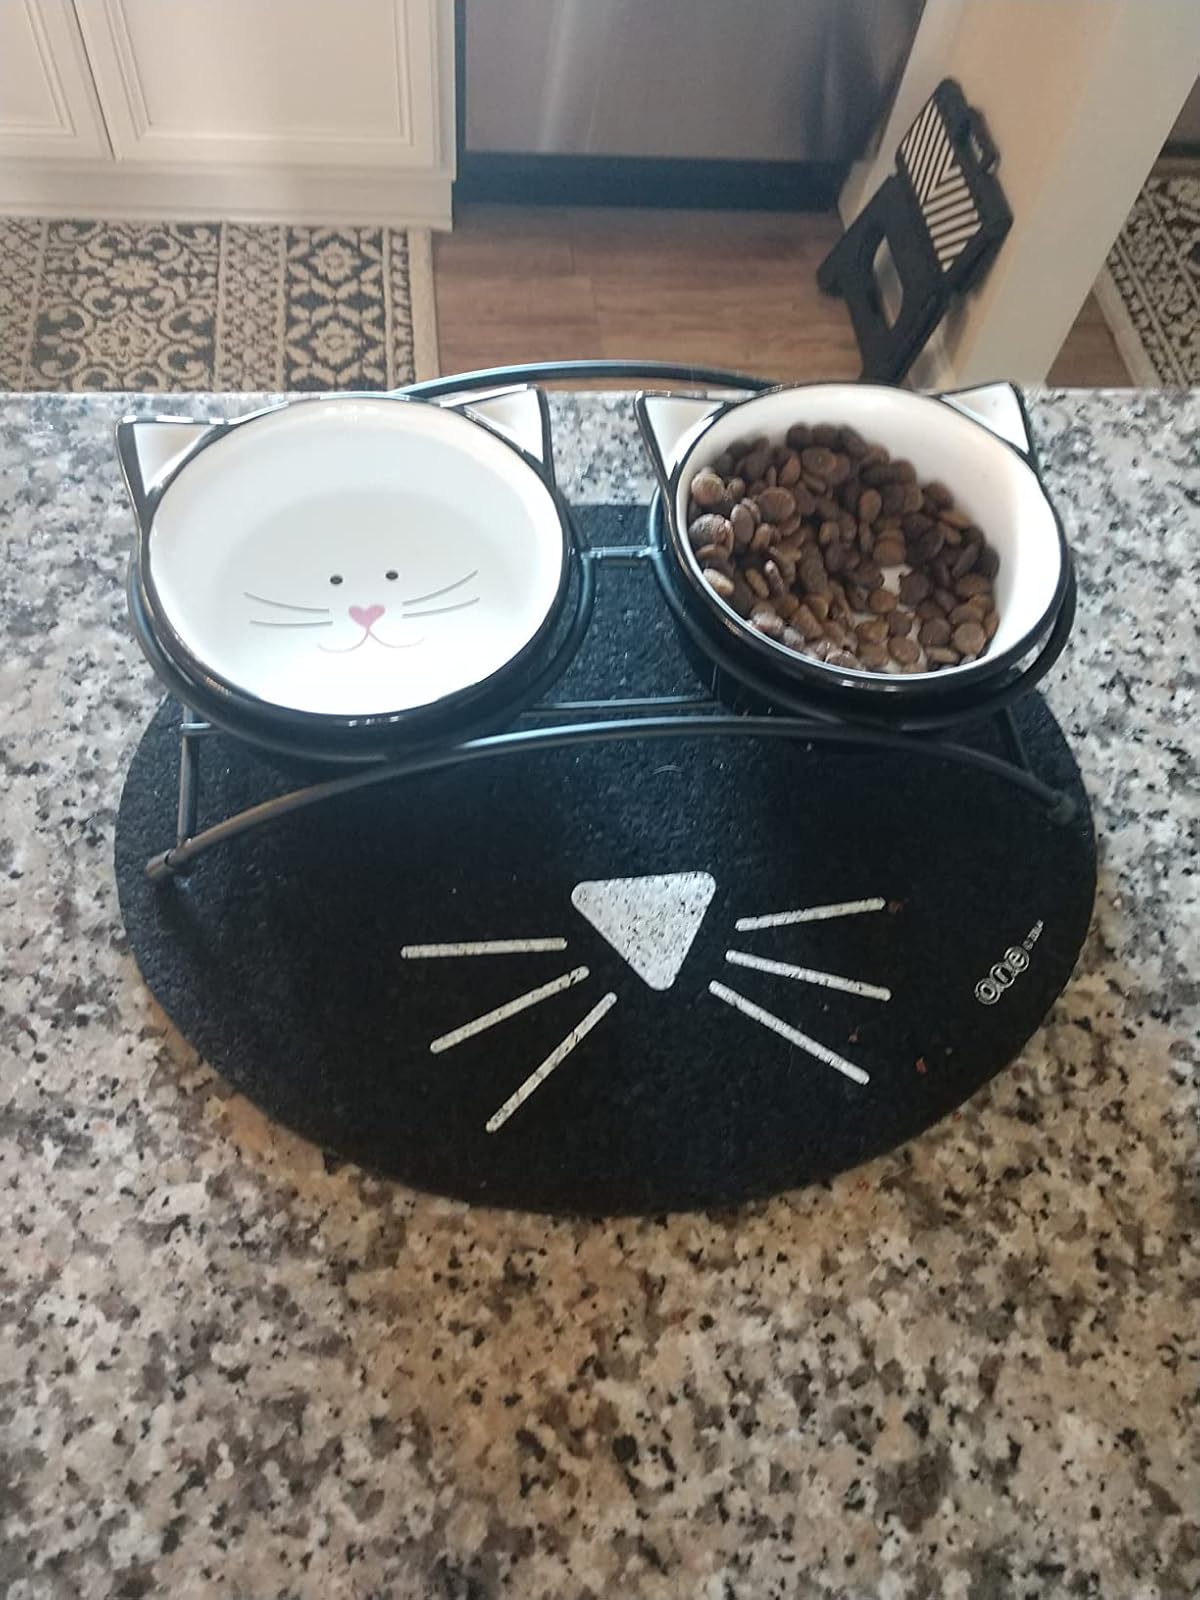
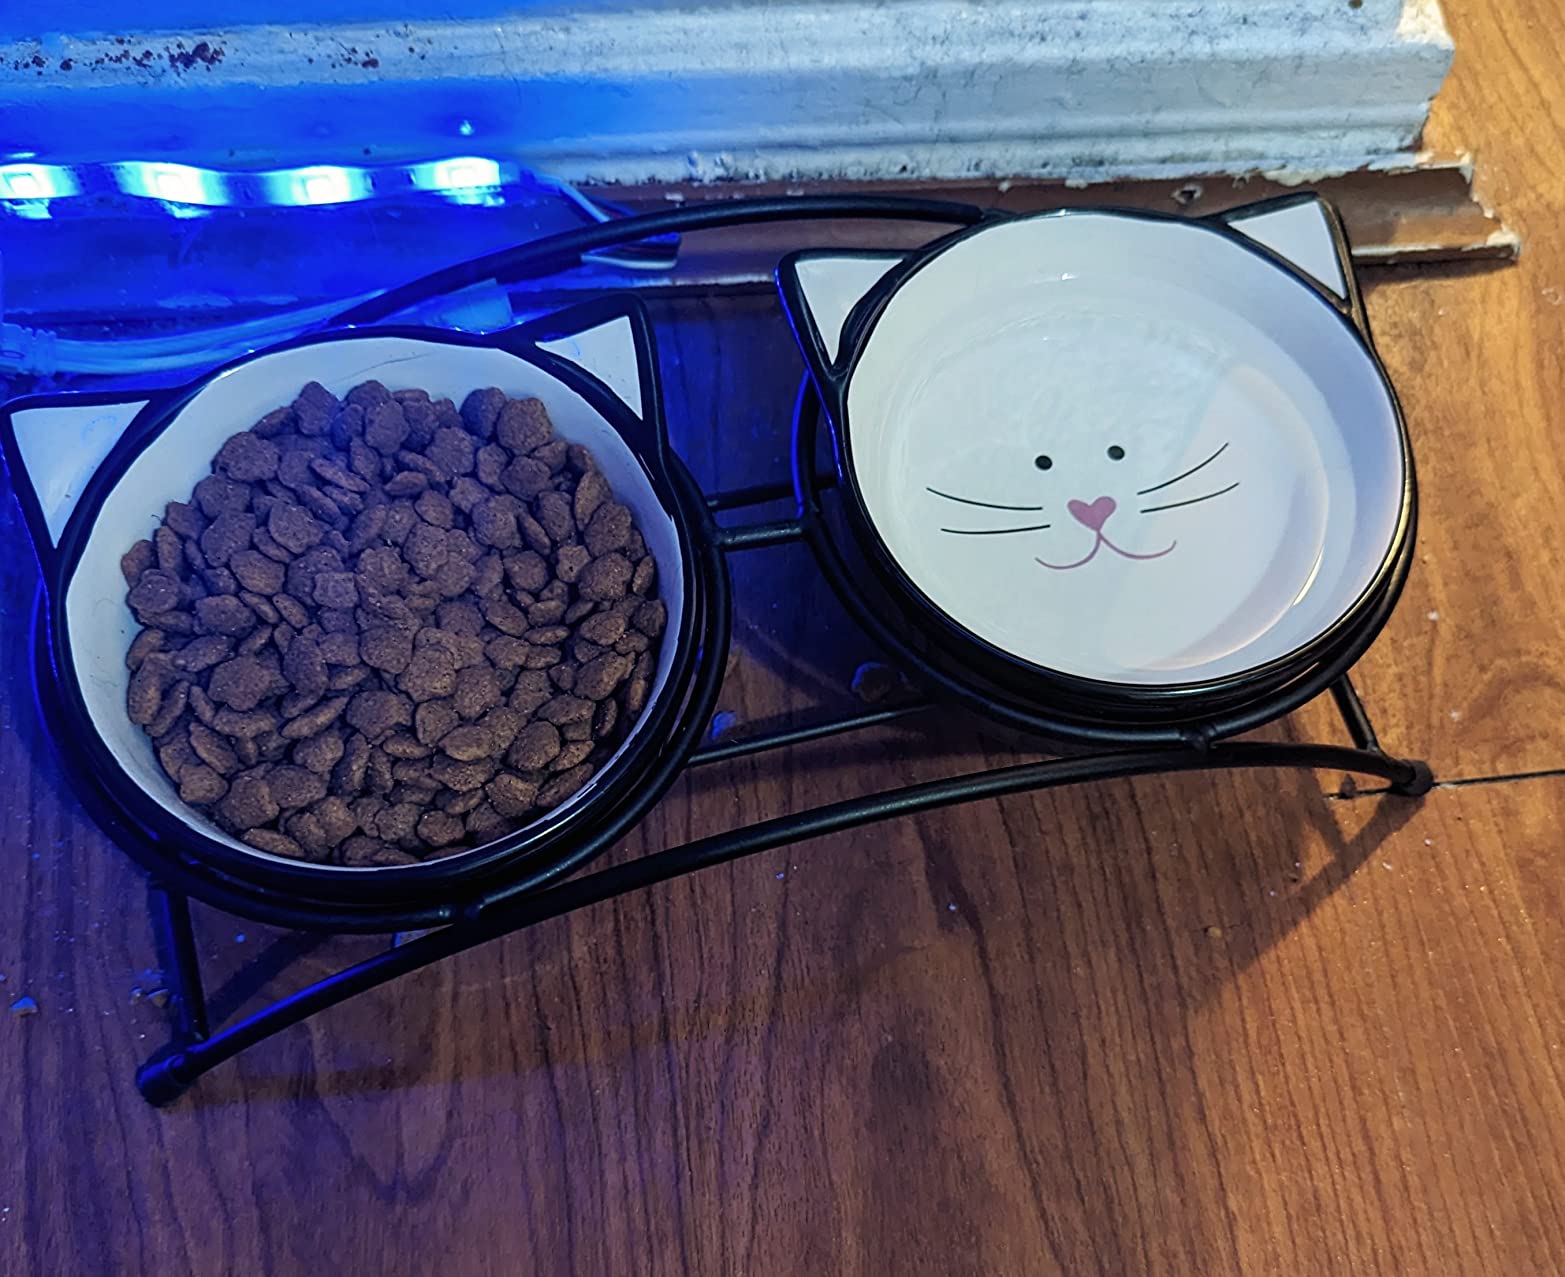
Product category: items_bowl
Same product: yes